Concordia Knurów

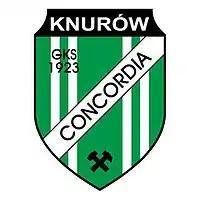
Former club crest

The good times ended with the demise of the Polish People's Republic, in particular, after relegation from the second league. In the 1980s in the vicinity of the Municipal Stadium, a sports and hotel complex was meant to be built. The building, however, was never built, and all the electrical wiring was all stolen in recent years.